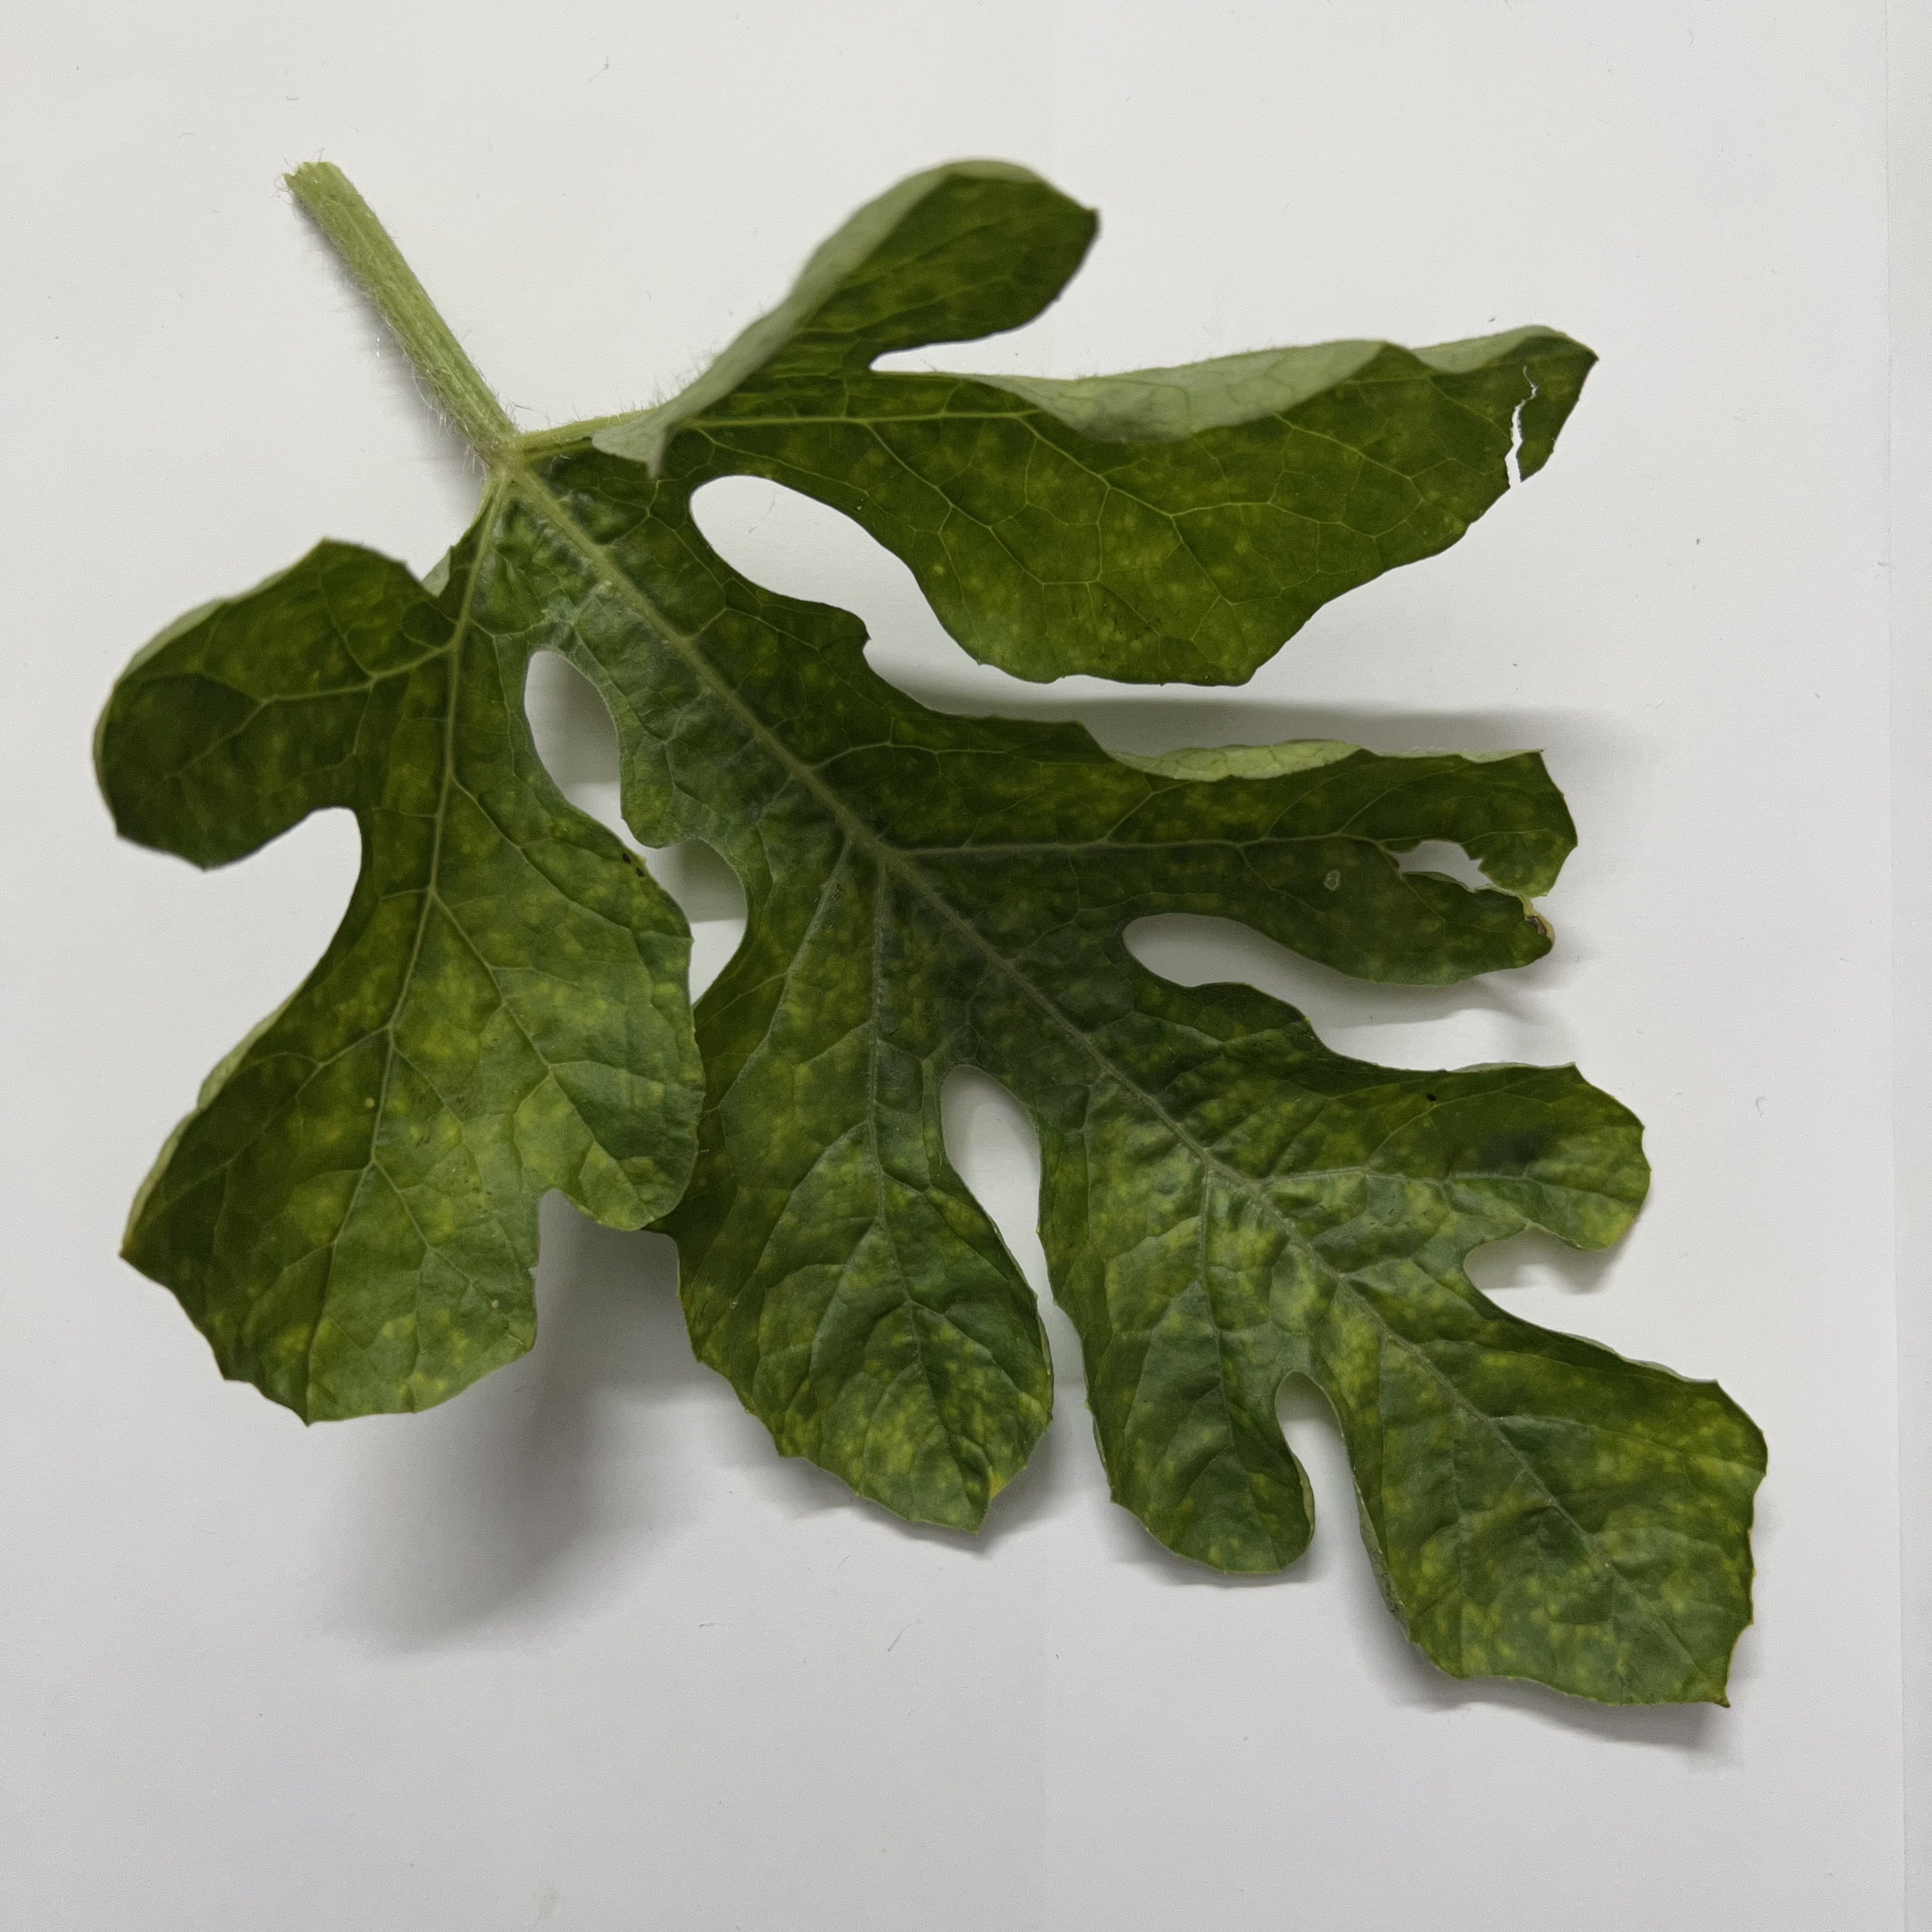
Label: Mosaic_Virus